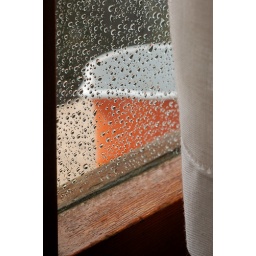
It's cold.. It's raining.. I'm looking by the kitchen's window at that warm orange pot outside